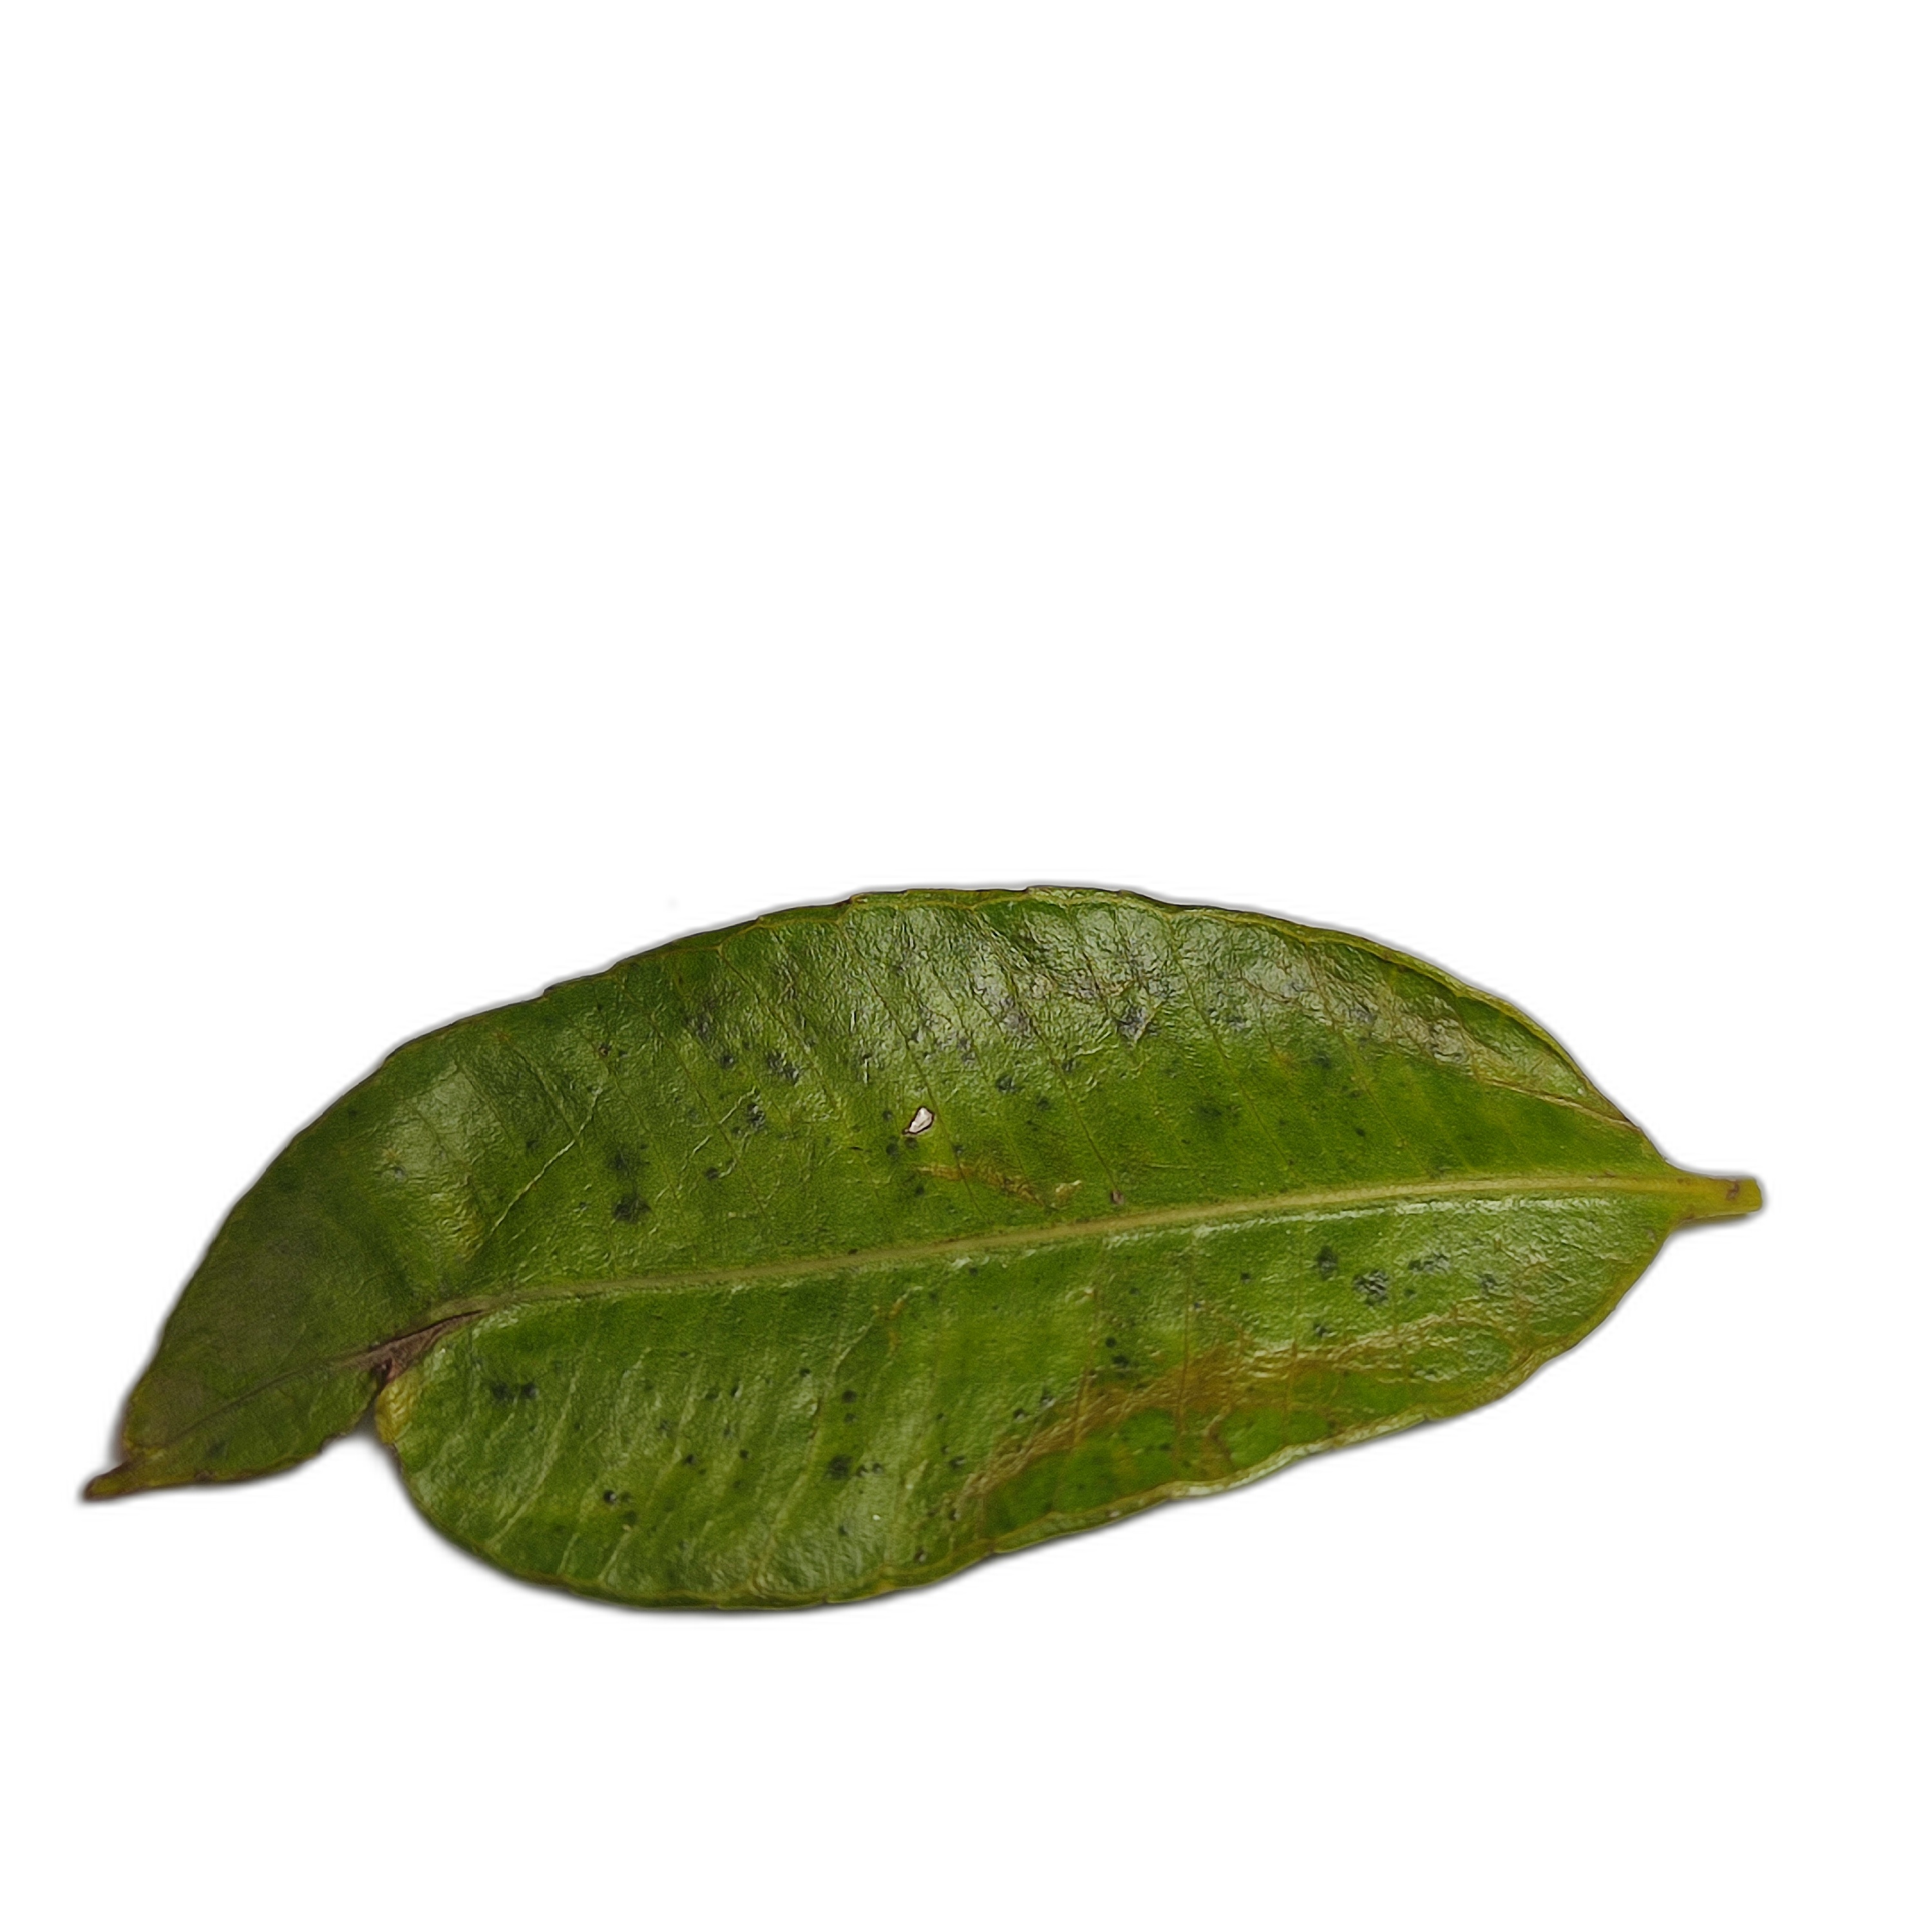
Label: healthy